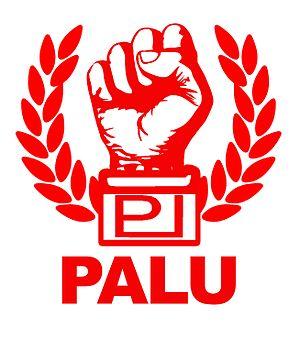
point en l'air lumumbiste
Le Parti lumumbiste unifié est un parti politique de la République démocratique du Congo. Le parti a été créé en 1964, inspiré par les idées de gauche de Patrice Lumumba.